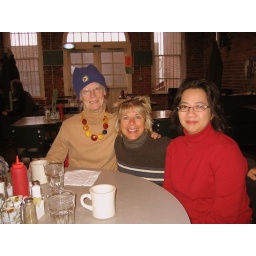
I was supposed to arrive at Eileen's home at 10 the night before. The plane arrived in Raleigh at 3:24 AM.